Kaimar Karu

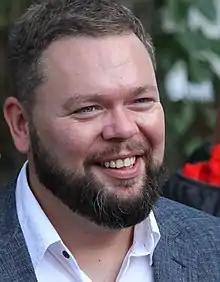

Kaimar Karu (born 30 June 1980) is an Estonian politician. He served as Minister of Foreign Trade and Information Technology in the second cabinet of Jüri Ratas from 2 November 2019 to 17 April 2020. He represented the Conservative People's Party of Estonia (EKRE) as an independent politician.